Glassblower's cataract

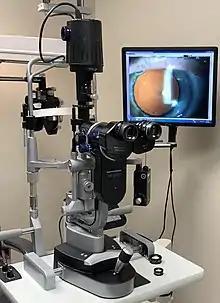
Pictured here is a slit lamp. When used with a binocular microscope, the ophthalmologist can examine the eye with a small beam (slit) of light. The slit of light can accentuate features of the eye when directed at an angle. The microscope used in combination with the slit lamp allows for greater magnification (10 - 25 times) than typical handheld devices.

Like symptoms, glassblowers cataracts can also be diagnosed the same way as cataracts not associated with glassblowing. To diagnose cataracts, a comprehensive eye exam must be done. This exam will include dilation to measure the response of the pupils. A slit lamp examination will also be conducted to examine the cornea, iris, and other areas closer to the front of the eye. A slit lamp is used because it makes it easier for ophthalmologists to spot abnormalities. When the eye is dilated, the pupils widen so that the ophthalmologist can see the back of the eye more clearly. The ophthalmologist will look for signs of cataracts, glaucoma, and will examine the retina and optic nerve. During this comprehensive eye exam, a refraction and visual acuity test will also be performed. These tests assess the clarity and sharpness of a person's vision and each eye is tested individually. After combining all the data collected in this eye exam, an ophthalmologist can accurately diagnose cataracts if certain conditions are met.